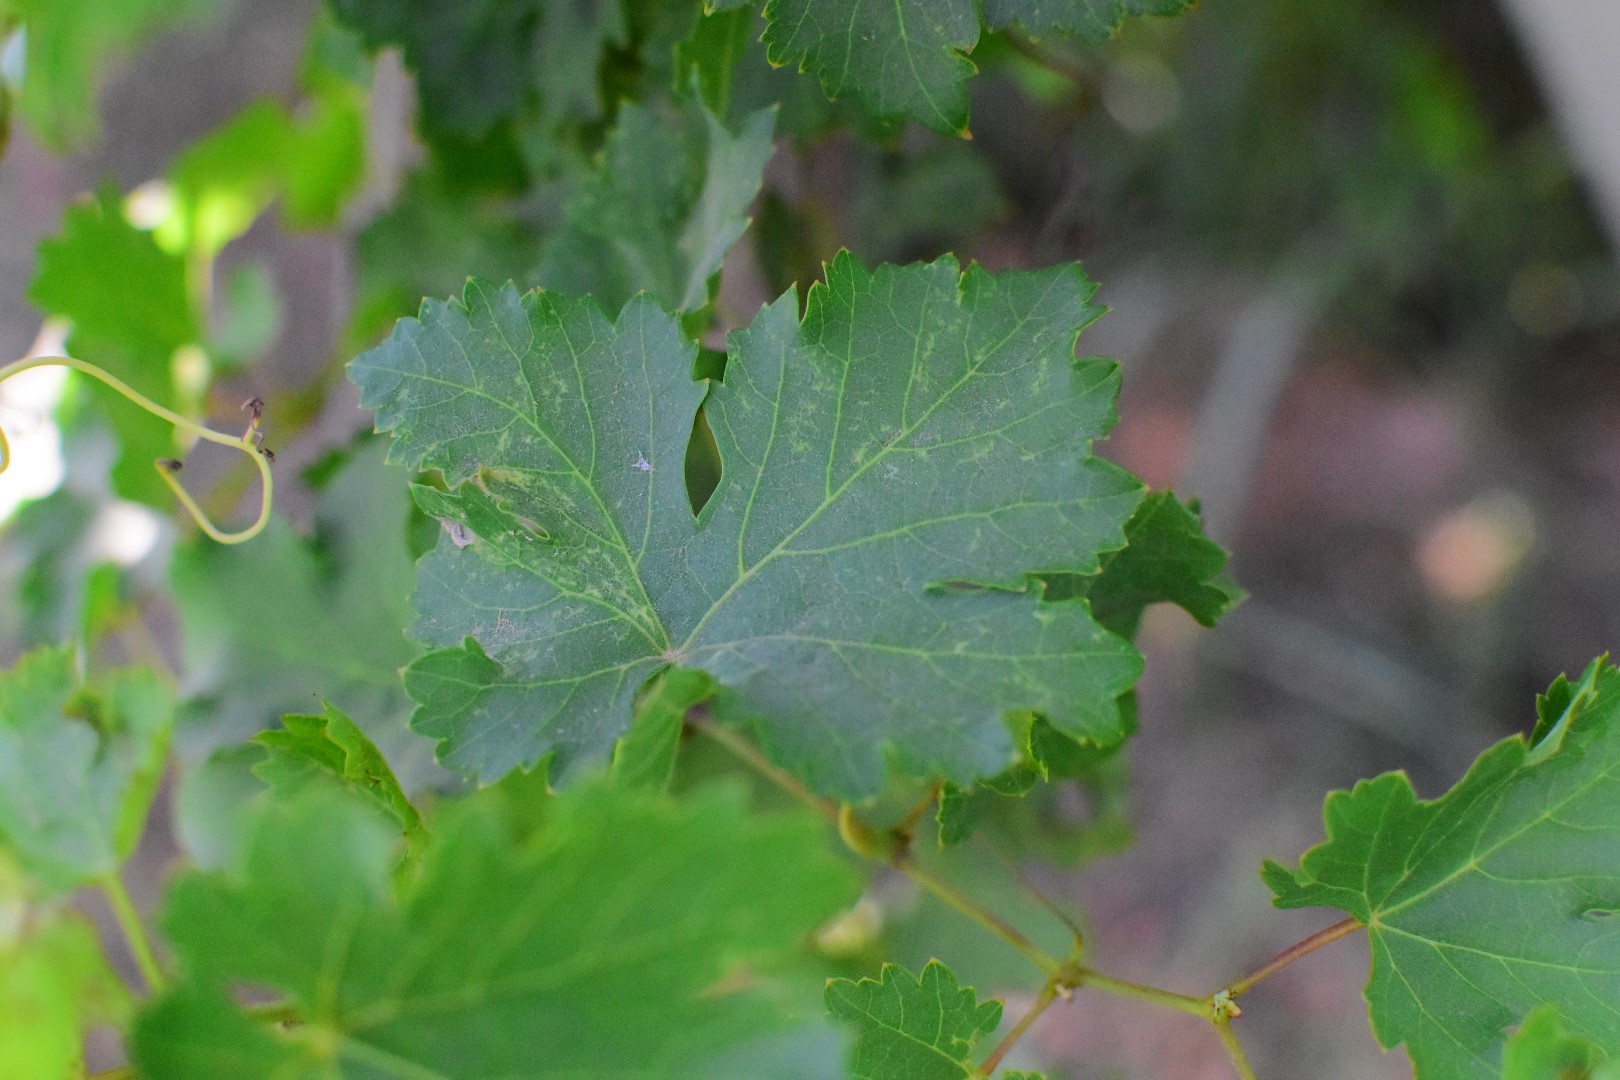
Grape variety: Deas Al-Annz